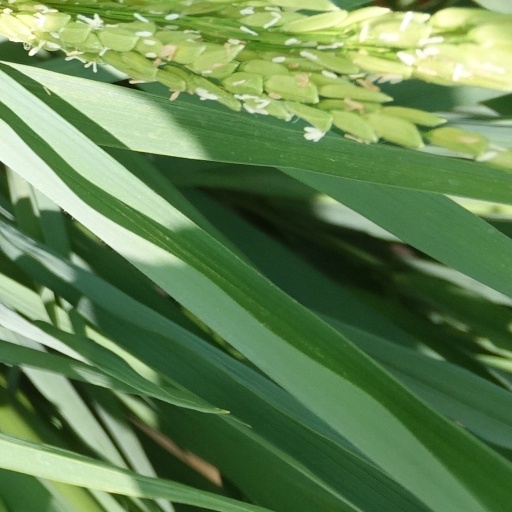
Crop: rice